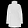
Label: Coat